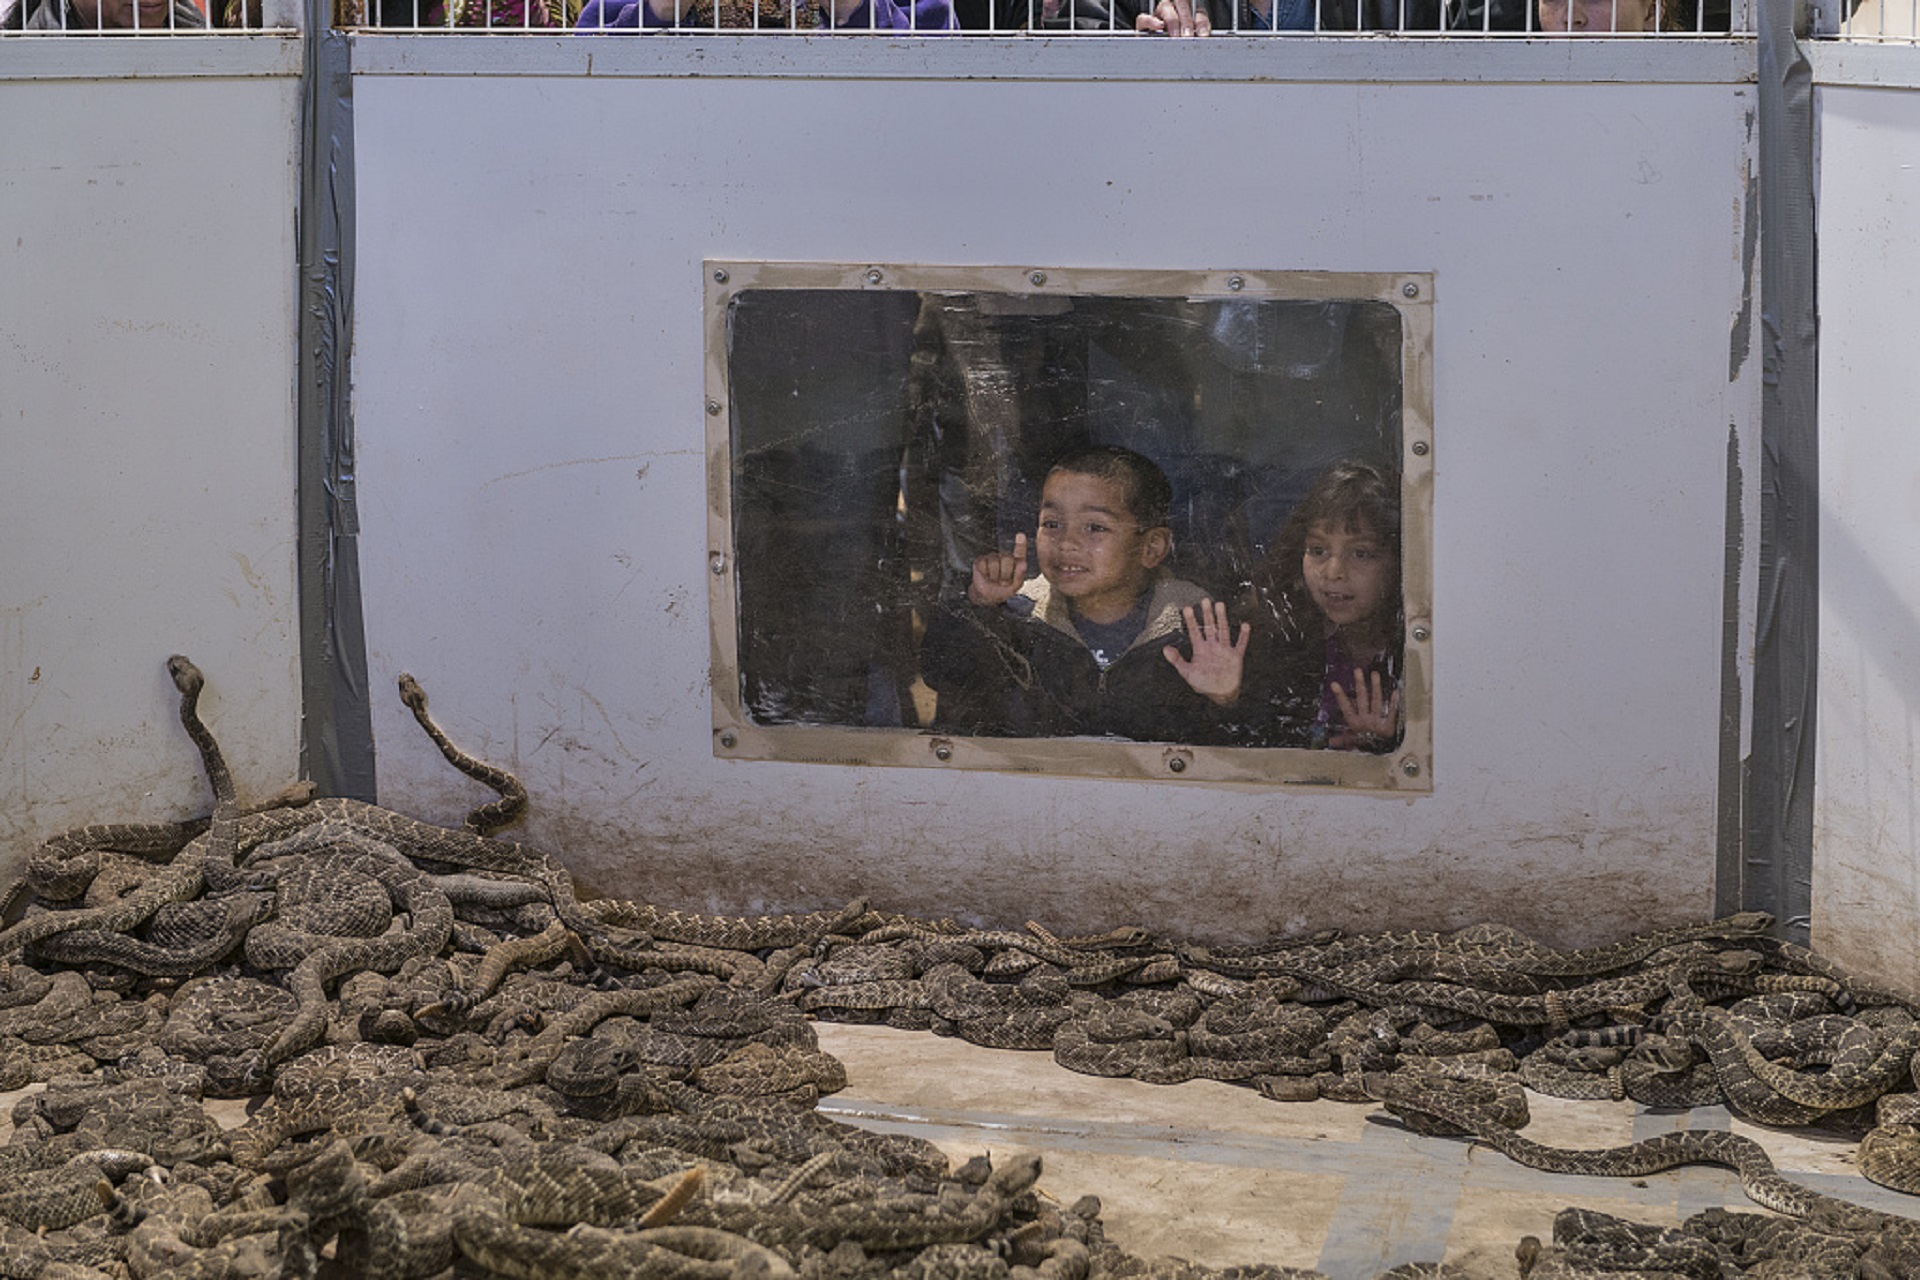
window, wall, usa, art, image, texas, reptiles, snakes, watching, collect, vipers, dangerous, venomous, roundup, poisonous, rattlesnake pit, sweetwater